Eurovision Song Contest 2012

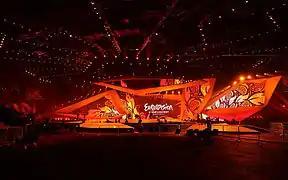
Stage design of the contest.

The draw that determined the semi-final running order was held on 25 January 2012 at the Buta Palace. The participating countries, excluding the automatic finalists (Azerbaijan, France, Germany, Italy, Spain and the United Kingdom), were split into six pots, based upon how those countries voted in past contests. From these pots, half (or as close to half as possible) competed in the first semi-final on 22 May 2012. The other half in that particular pot competed in the second semi-final on 24 May 2012. This draw also acted as an approximate running order, in order for the delegations from the countries to know when their rehearsals would commence and determine which semi-final the automatic finalists would be allowed to vote in.